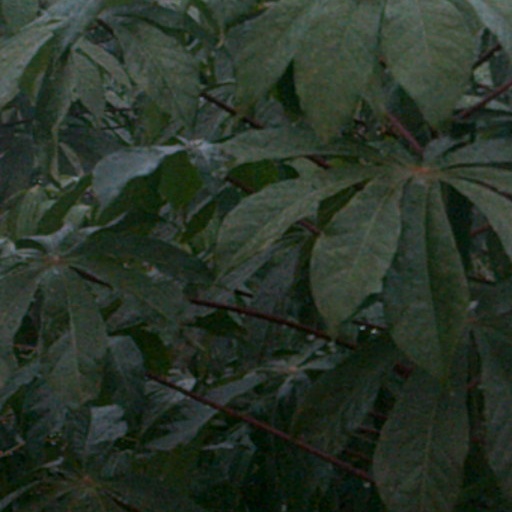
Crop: cassava